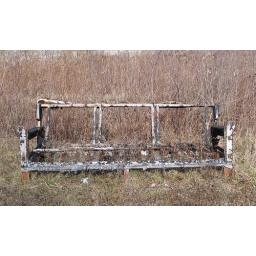
Old couch by the railroad tracks--wonder what stories it could tell